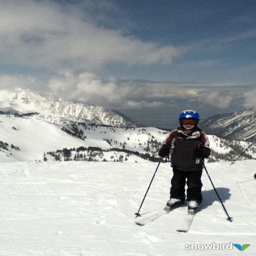
A person on skis posing for a photo on a mountain.
A child posing on top of a mountain while they ski.
A person standing on top of a ski slope wearing skis.
A child wearing skis standing in the snow on a mountain.
A child stands on skis overlooking snow covered mountains.